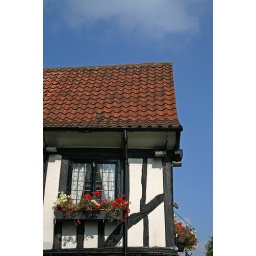
Window boxes on a building in Grantham.